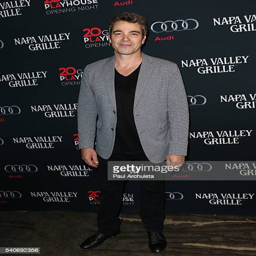
actor attends the after party of opening night